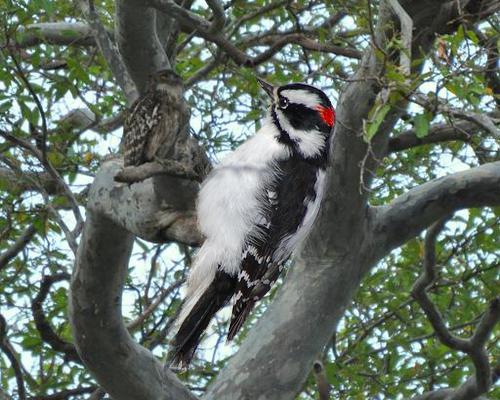
Bird species: Downy_Woodpecker
Bird type: landbird
Background: land